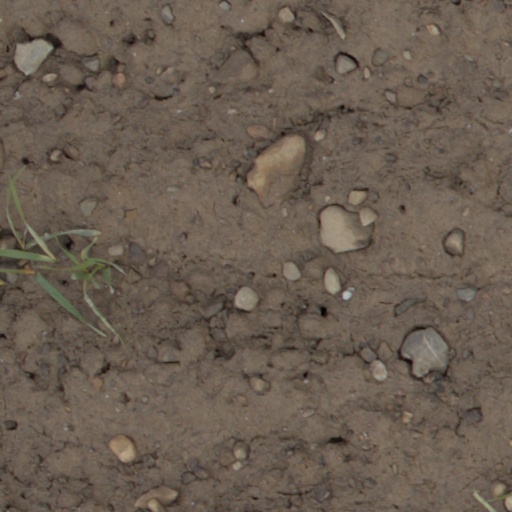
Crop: wheat